Matt Herges

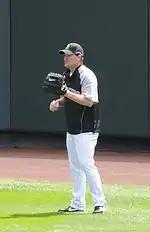
Herges warming up

Herges signed as a free agent with the Colorado Rockies on February 18, 2007. With this signing, he joined outfielder Steve Finley in being one of only two players in MLB history to play for every team within a five-team division. Herges has appeared for every team in the National League West. He tied this record on April 19, 2007.